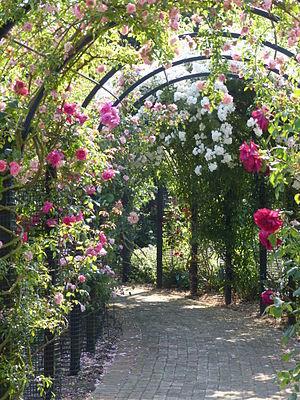
Bone Hill, les Royal National Rose Society Gardens, est la roseraie de la Royal National Rose Society à Chiswell Green, près de St Albans en Angleterre.